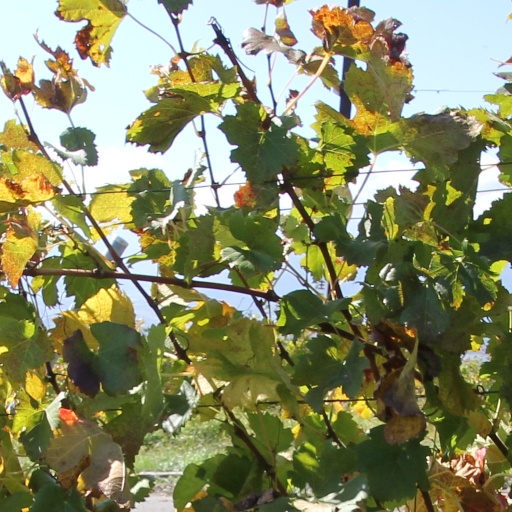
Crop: grape